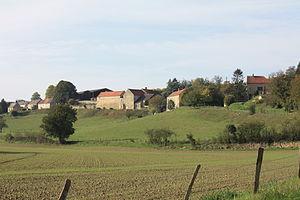
Tannières est une commune française située dans le département de l'Aisne, en région Hauts-de-France.